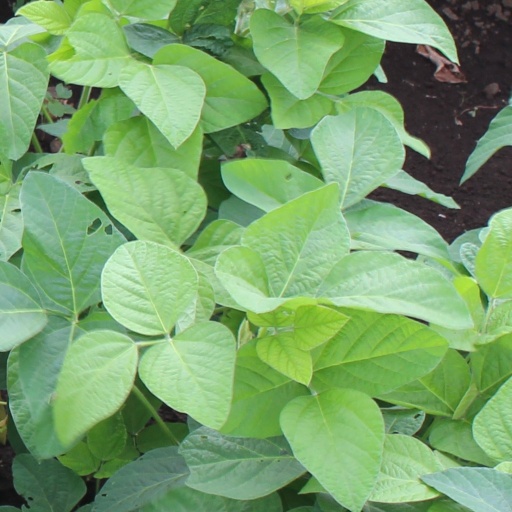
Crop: soybean